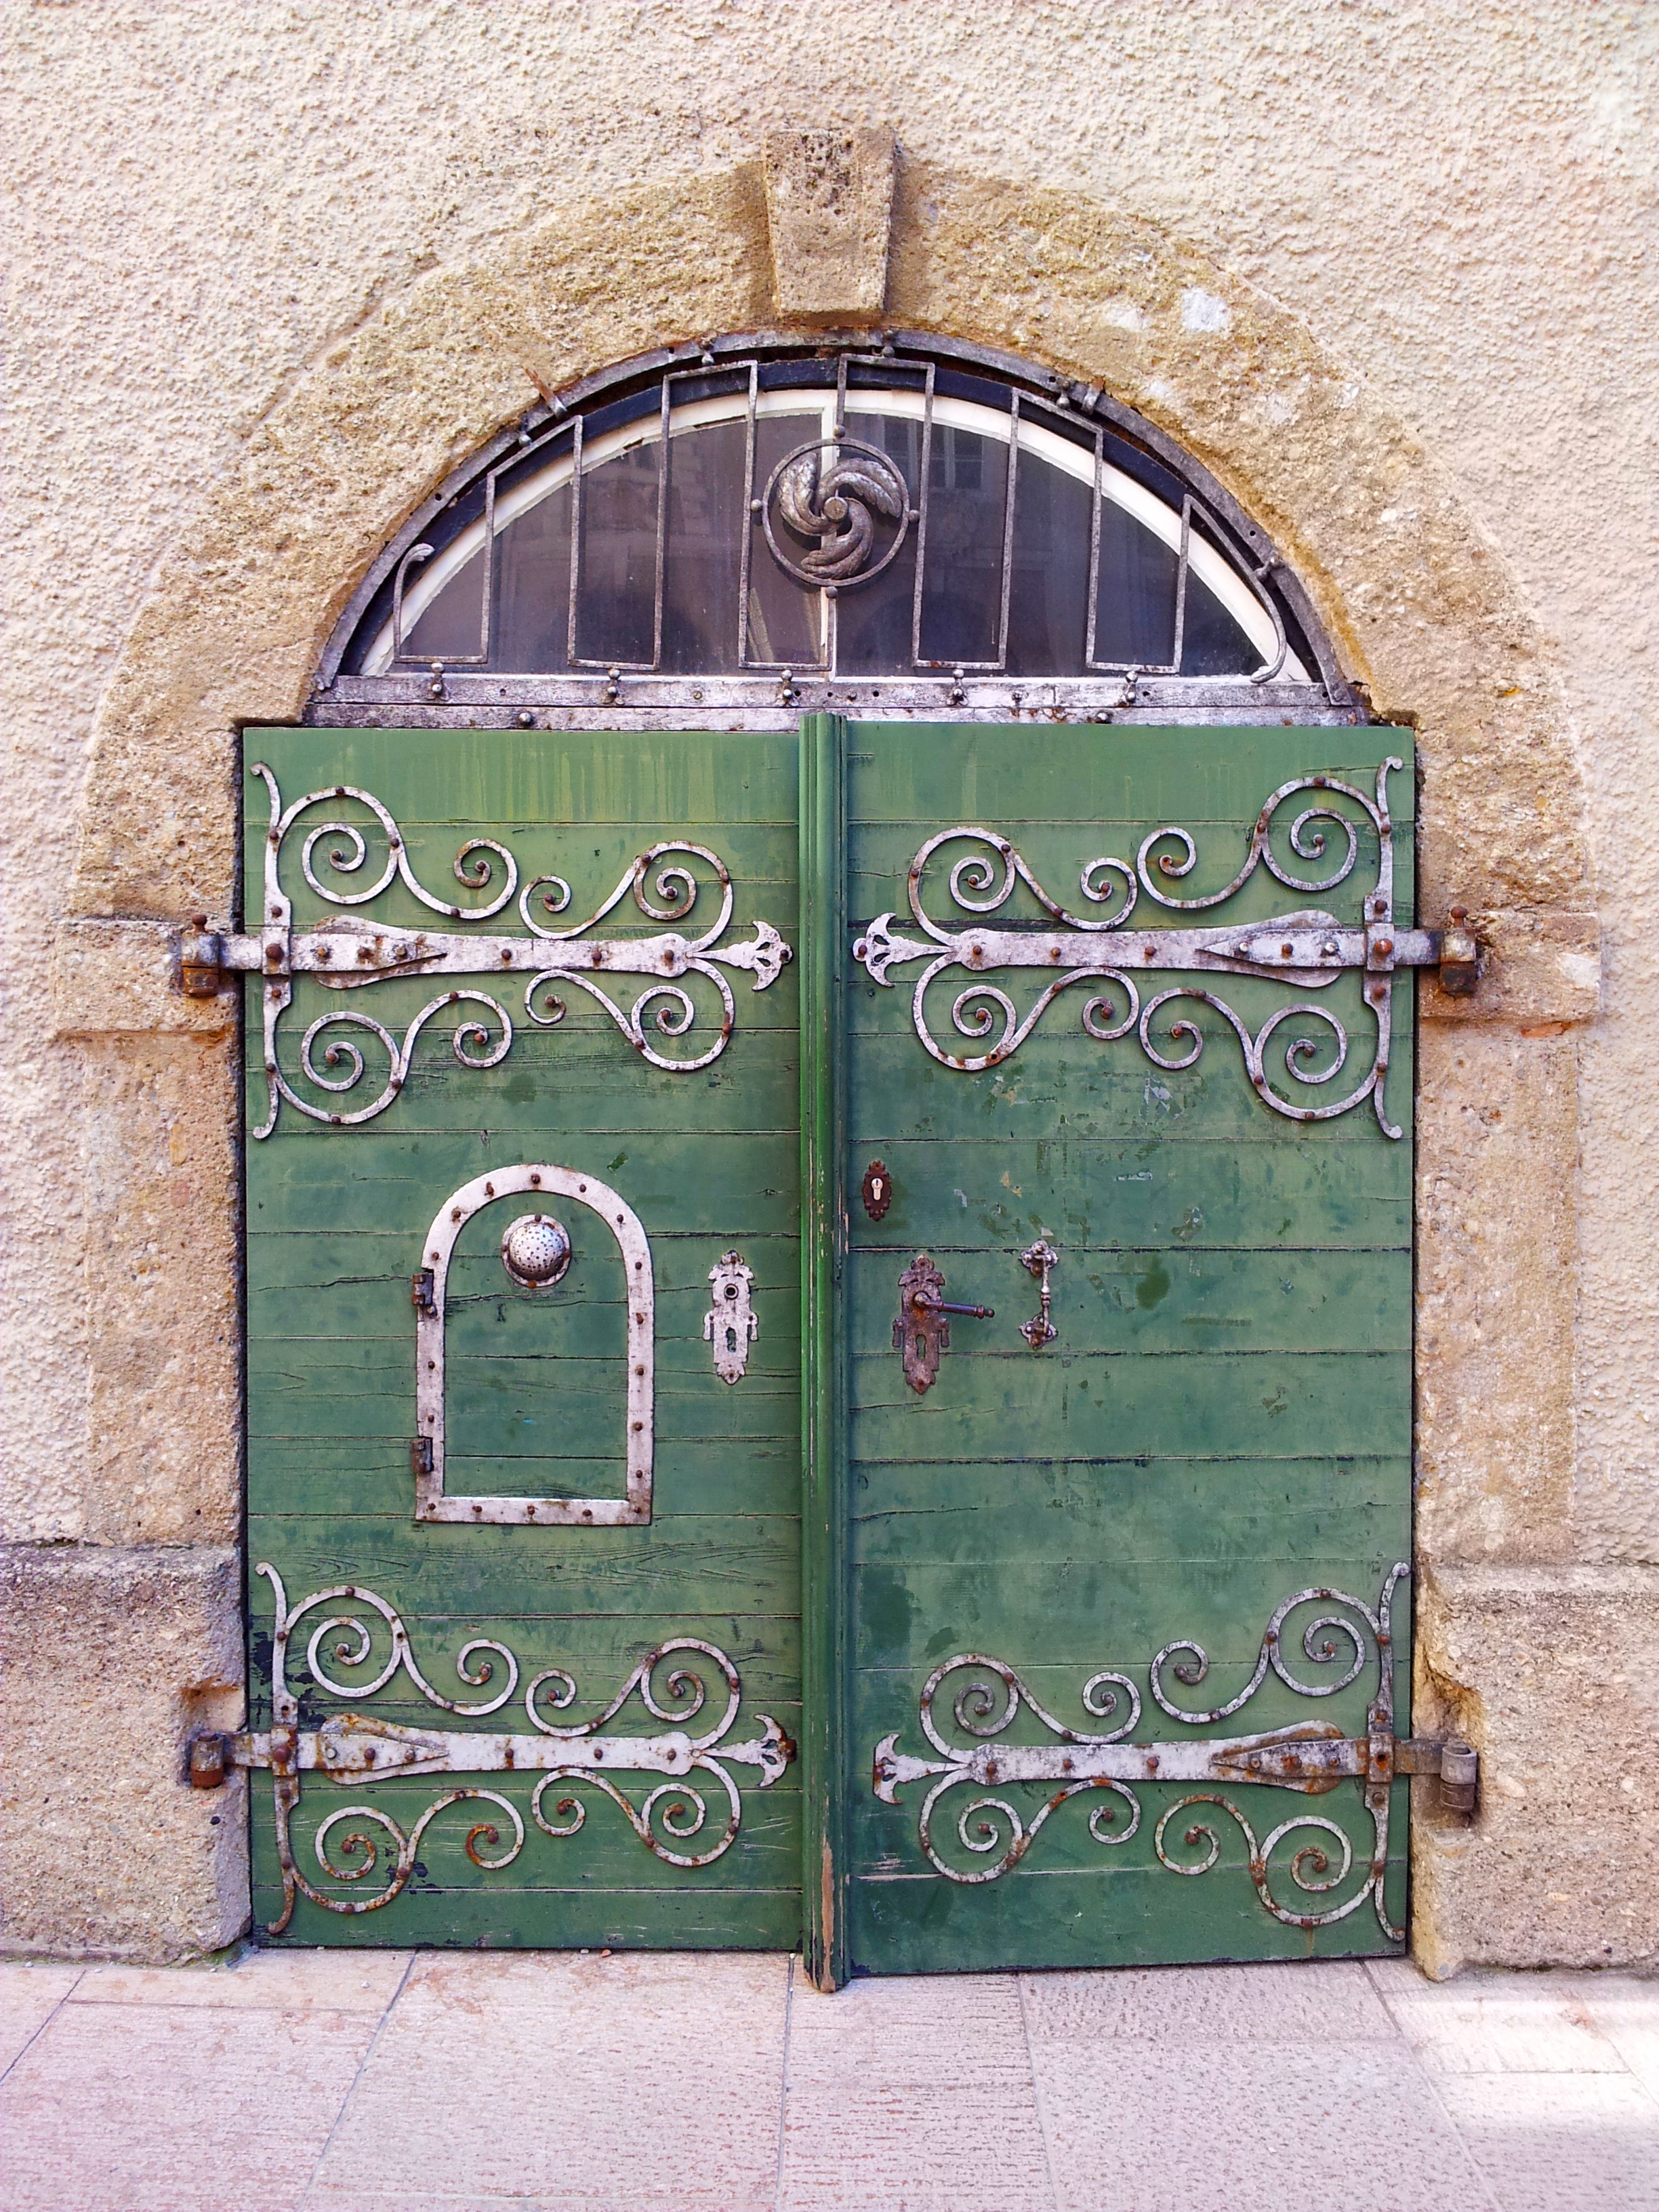
architecture, window, building, residence, furniture, gate, door, goal, world heritage, old town, iron, salzburg, portal, unesco world heritage site, unesco world heritage, prince archbishop, green gate